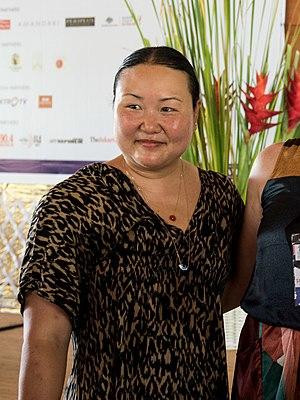
Hanya Yanagihara est une romancière, éditrice et écrivaine voyageuse américaine. Elle a grandi à Hawaï.